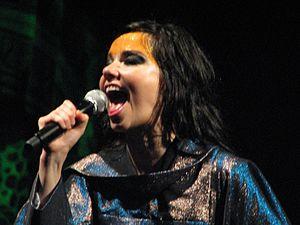
Björk, de son nom complet Björk Guðmundsdóttir [ˈpjœr̥k ˈkvʏðmʏntsˌtoʊhtɪr], est une musicienne, chanteuse, auteure-compositrice-interprète et actrice islandaise, née le 21 novembre 1965 à Reykjavik.